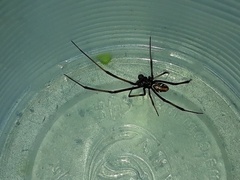
Species: Lactrodectus_hesperus